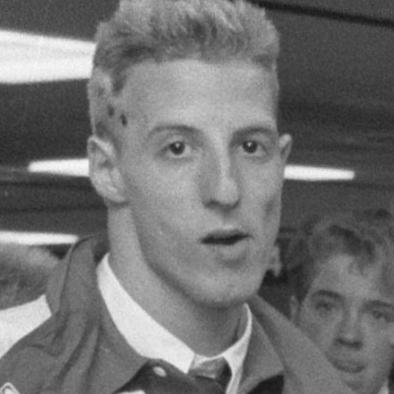
Age: 21